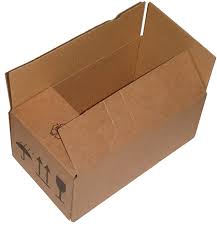
Label: cardboard